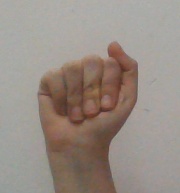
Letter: saad